Genetic history of the Iberian Peninsula

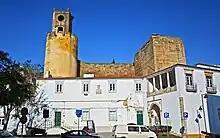
Moura (literally "Moorish"), a small southern town near the Spanish border, known for its Moorish heritage

In terms of autosomal DNA, the most recent study regarding African admixture in Iberian populations was conducted in April 2013 by Botigué et al. using genome-wide SNP data for over 2000 European, Maghreb, Qatar and Sub-Saharan individuals of which 119 were Spaniards and 117 Portuguese, concluding that Spain and Portugal hold significant levels of North African ancestry. Estimates of shared ancestry averaged from 4% in some places to 12% in the general population; the populations of the Canary Islands yielded from 0% to 96% of shared ancestry with north Africans, although the Canary islands are a Spanish exclave located in the African continent, and thus this output is not representative of the Iberian population; these same results did not exceed 2% in other western or southern European populations. Sub-Saharan African ancestry was detected at less than 1% in Europe, with the exception of the Canary Islands. However, contrary to past autosomal studies and to what is inferred from Y-chromosome and mitochondrial haplotype frequencies (see below), it does not detect significant levels of Sub-Saharan ancestry in any European population outside the Canary Islands. Indeed, a prior 2011 autosomal study by Moorjani et al. found Sub-Saharan ancestry in many parts of southern Europe at ranges of between 1-3%, "the highest proportion of African ancestry in Europe is in Iberia (Portugal 4.2±0.3% and Spain 1.4±0.3%), consistent with inferences based on mitochondrial DNA and Y chromosomes and the observation by Auton et al. that within Europe, the Southwestern Europeans have the highest haplotype-sharing with North Africans."